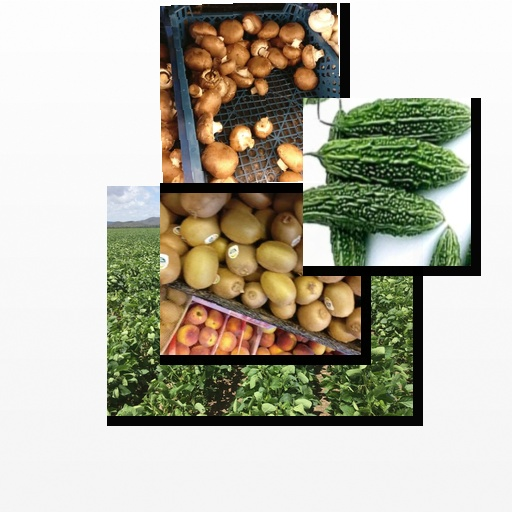
Food items: bitter_gourd, soybean, mushroom, kiwi